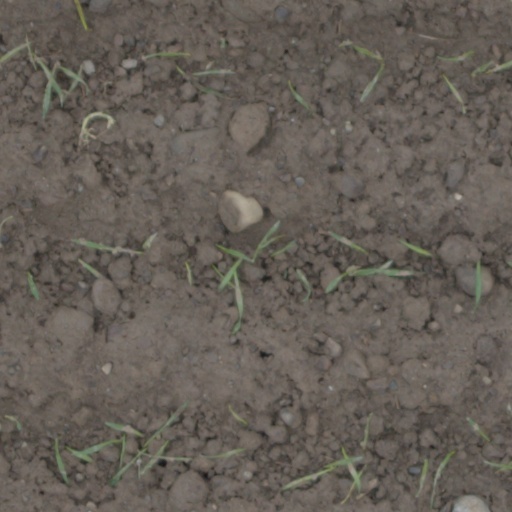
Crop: wheat